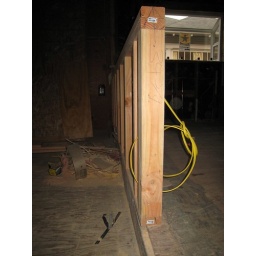
pony wall in kitchen - side view